Alpine states

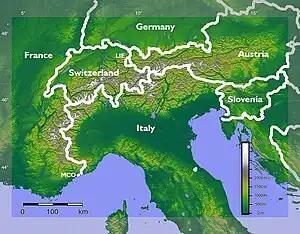
Eight Alpine states with international borders marked

The Alpine states or Alpine countries are eight countries associated with the Alpine region, as defined by the Alpine Convention of 1991: Austria, France, Germany, Italy, Liechtenstein, Monaco, Slovenia, and Switzerland.